Electric railway of the White Knob Copper Co.

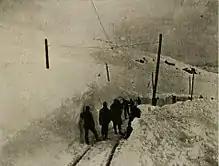
Snow in the winter of 1903/04

The snow on the tracks of this road was deep in some places in the winter of 1903/04, but the company was able to operate it every day. The snow plow equipment consisted of two home-made pilot plows which were attached to locomotives.